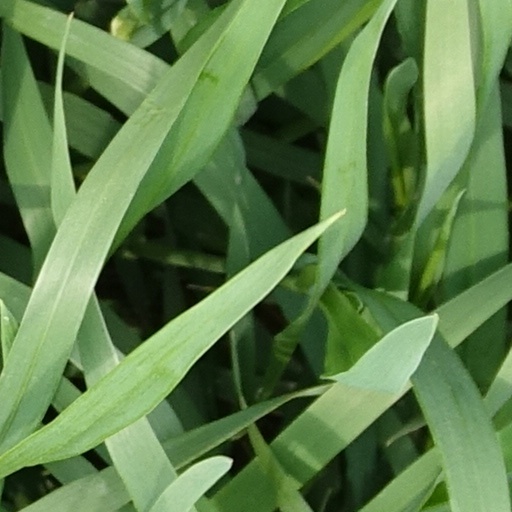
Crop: wheat